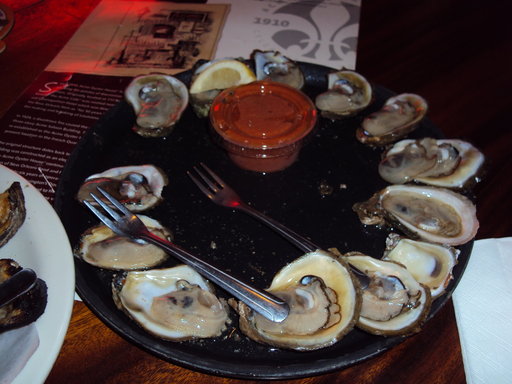
Label: oysters